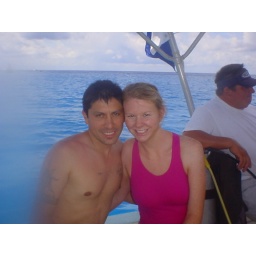
On a boat near Isla Mujeres-beautiful clear water- we went down 100 ft at the wall a huge reef near Cozumel